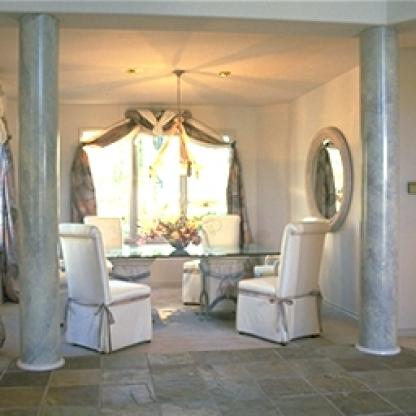
Scene: Indoor